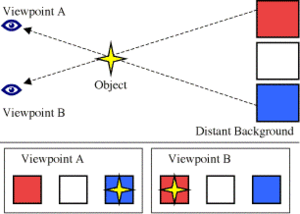
Parallakse
Et forenklet eksempel på parallakse
Parallakse er det fænomen, at sigtelinjen til et stationært mål ændrer sig når man ser målet fra forskellige vinkler. Dette udnyttes såvel af dyr som af mennesker til at bedømme afstande.